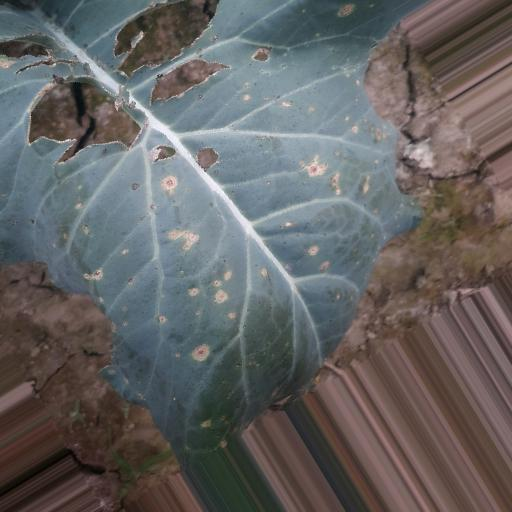
Label: Black Rot